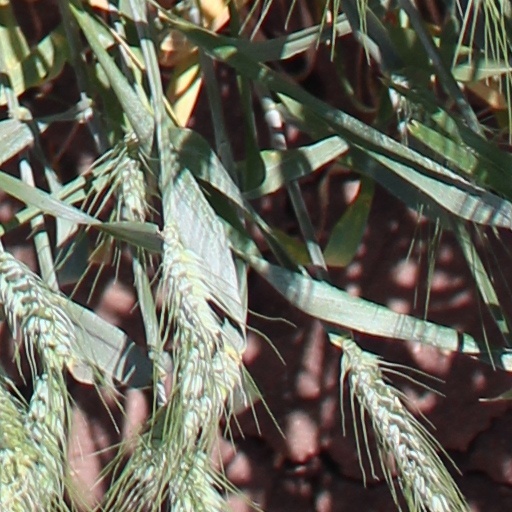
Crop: wheat